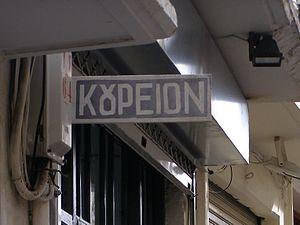
Le omicron upsilon, ου est un digramme de l’alphabet grec souvent représenté par une ligature. Sa ligature a été réutilisée pour la lettre cyrillique ouk ‹ Ꙋ, ꙋ › et la lettre latine ou ‹ Ȣ, ȣ ›.